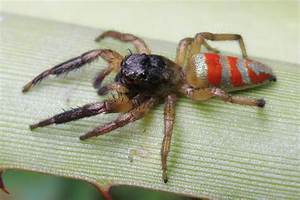
Label: spider